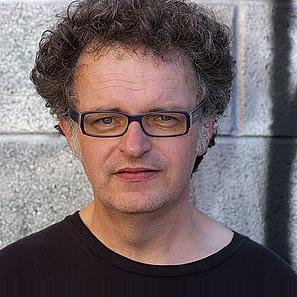
Age: 53